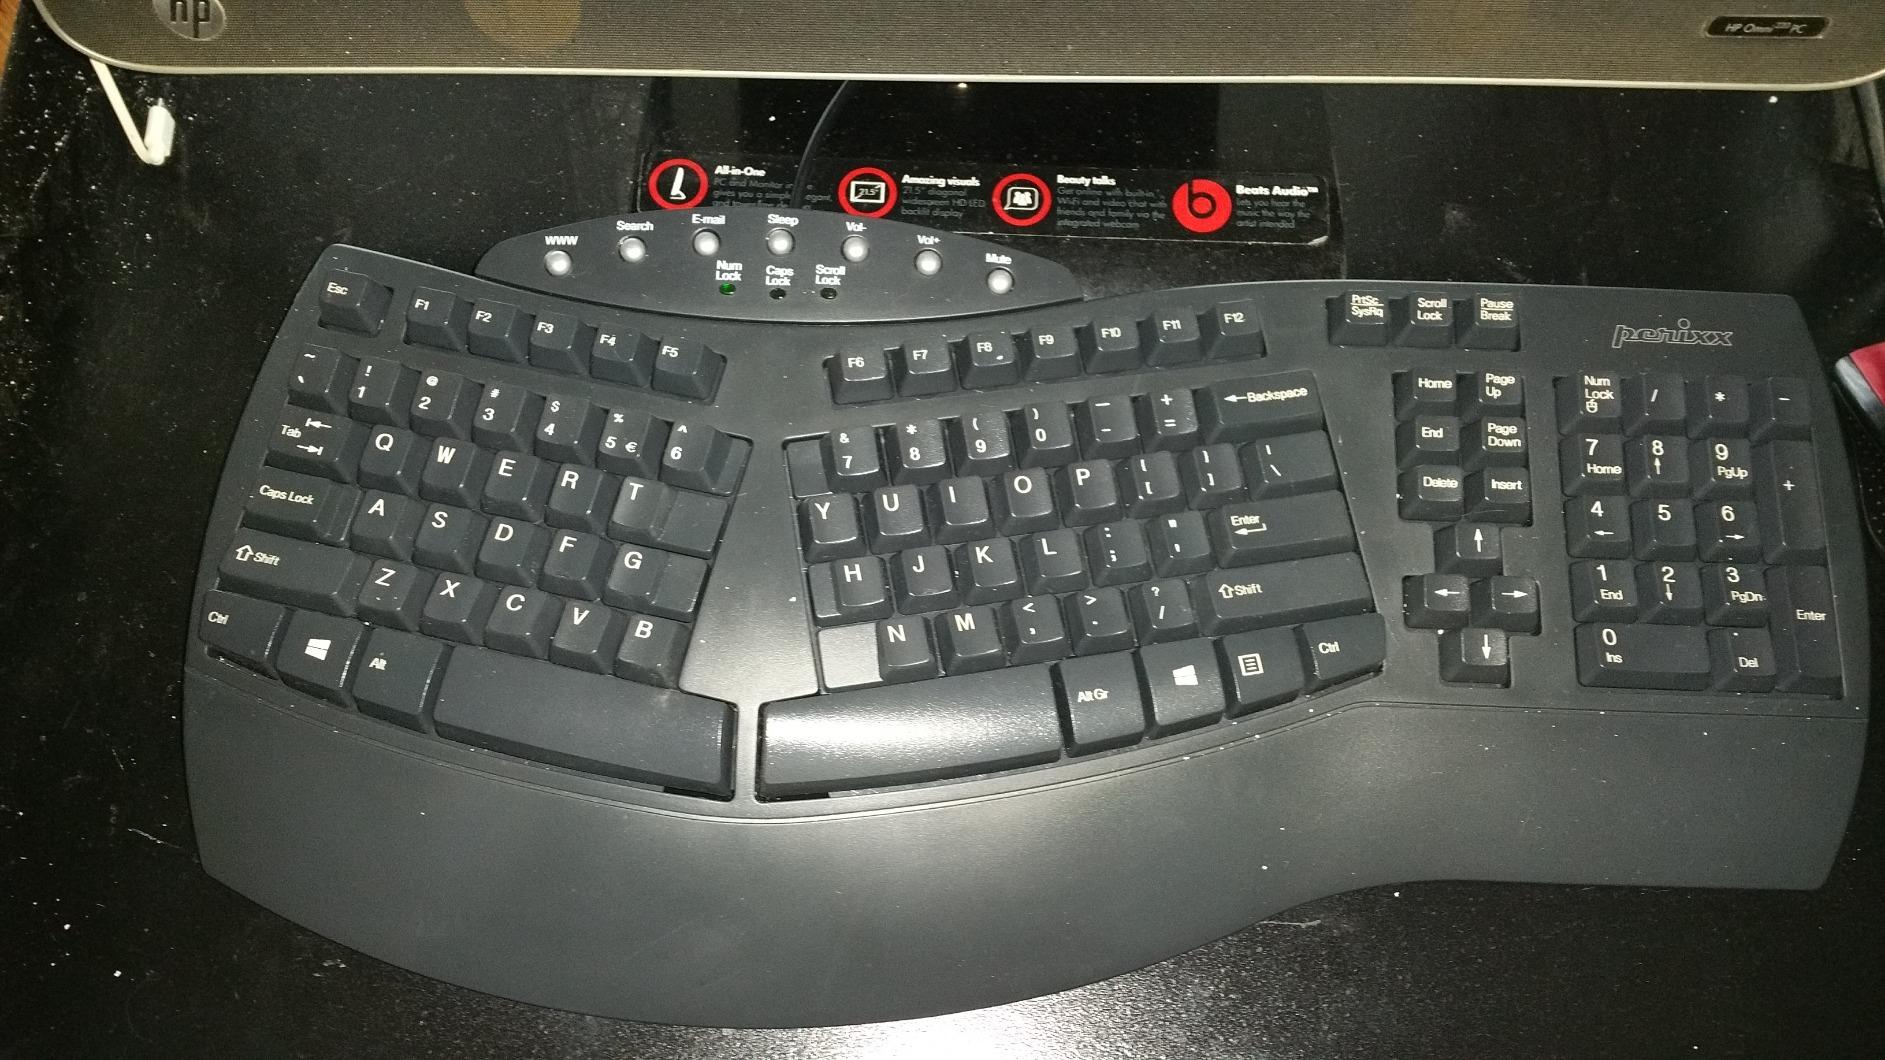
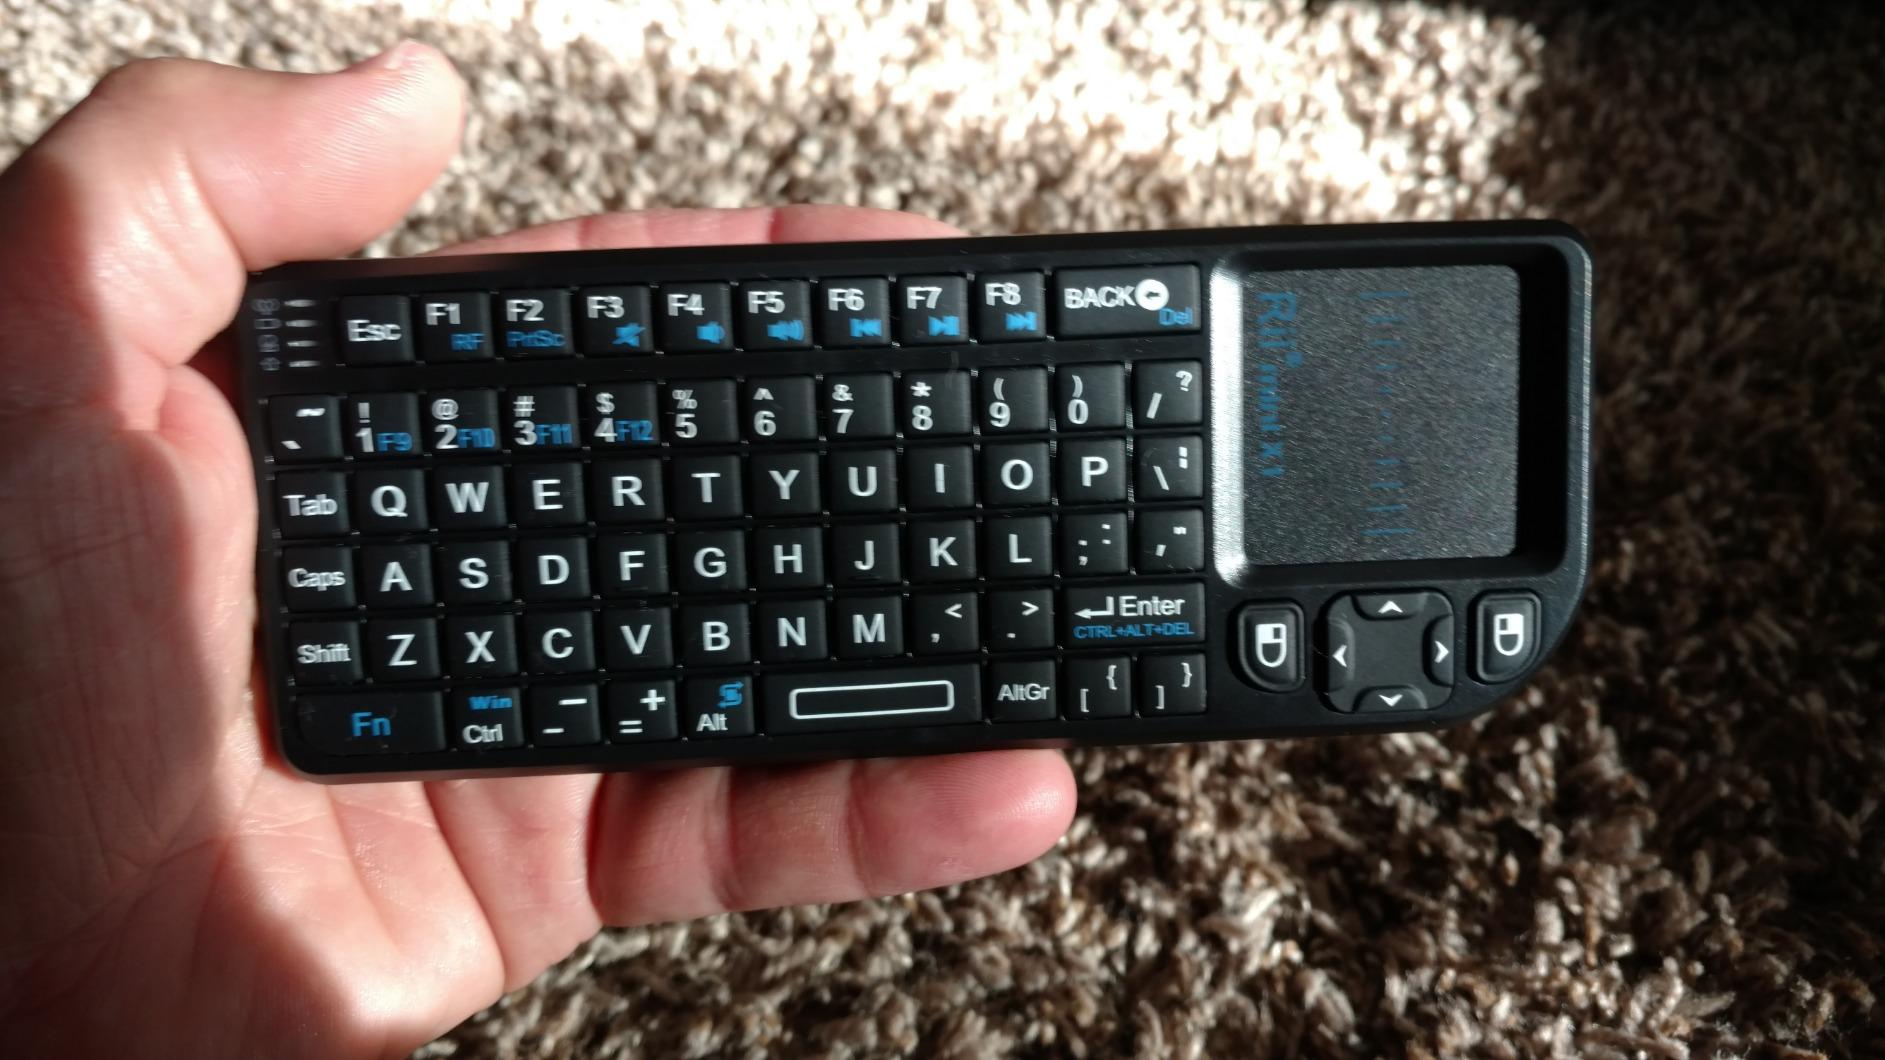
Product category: keyboard
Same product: no